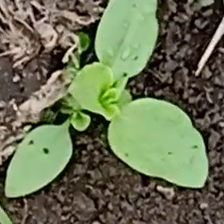
Weed species: Kena_(Commplina_benghalensio)